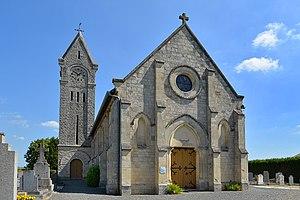
Goustranville (Calvados)
Goustranville est une commune française, située dans le département du Calvados en région Normandie, peuplée de 201 habitants.